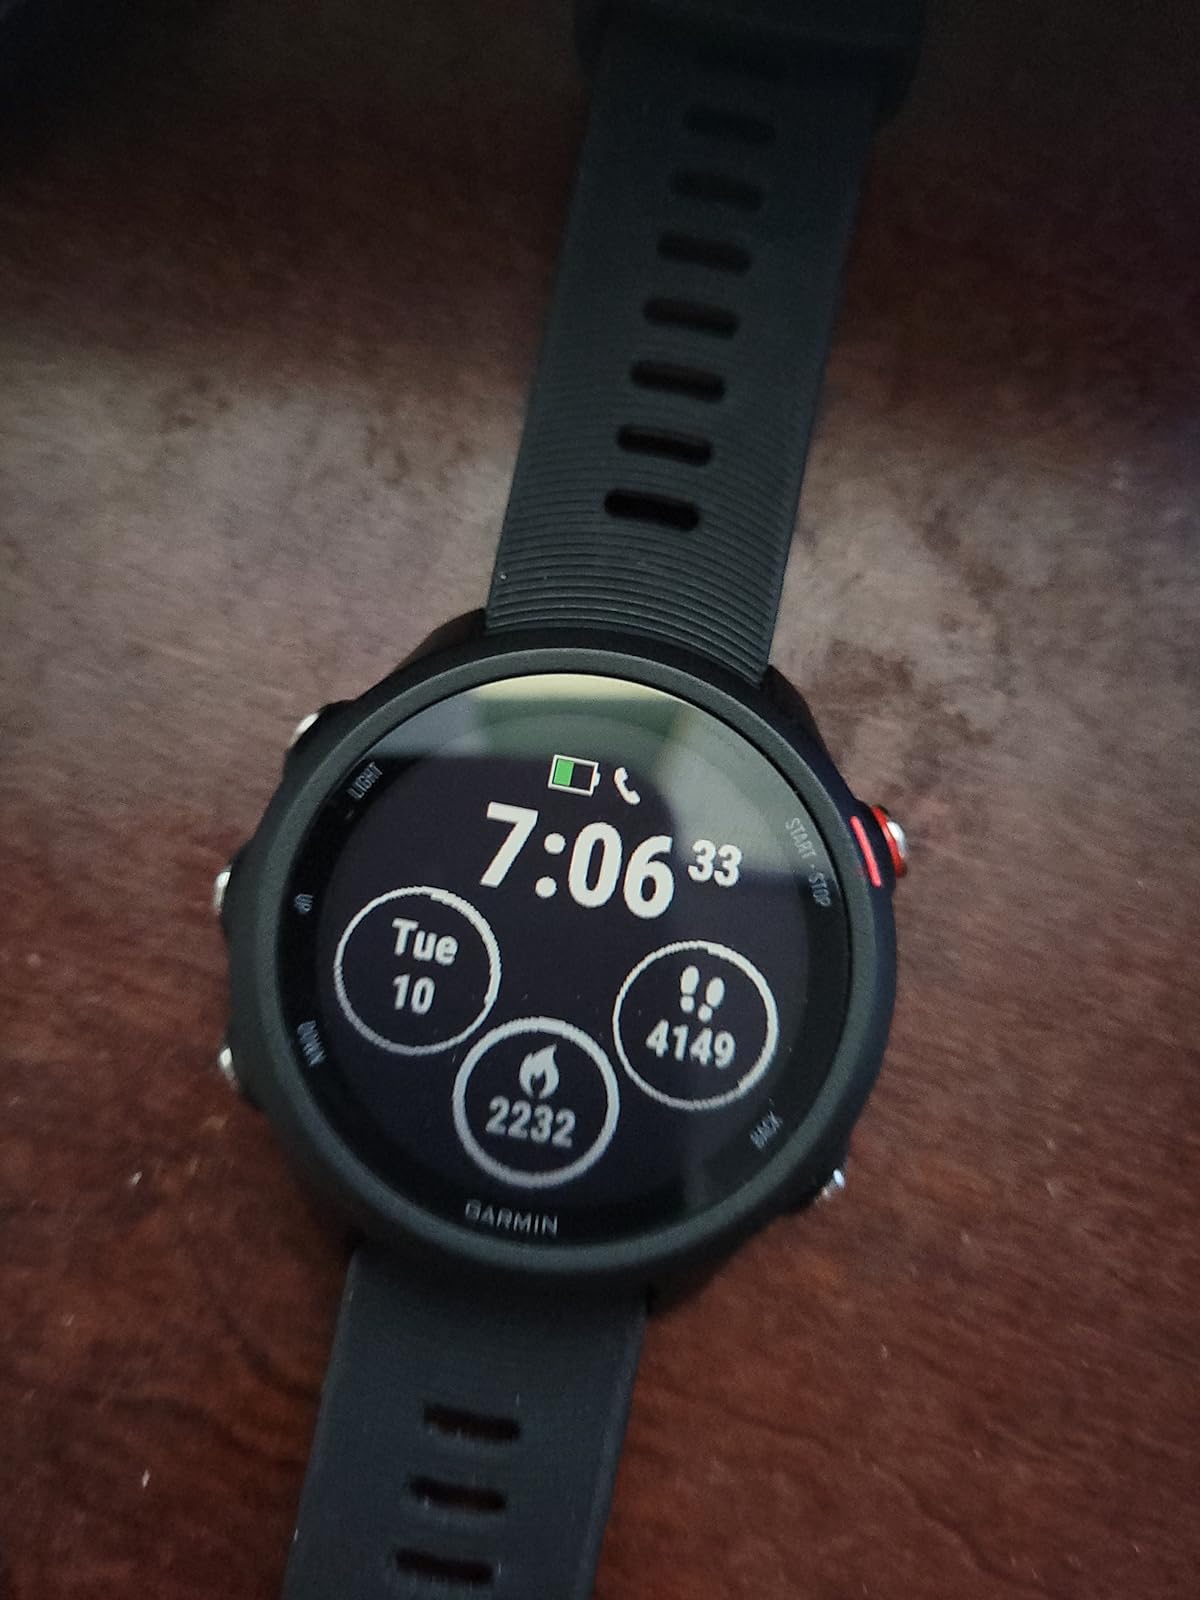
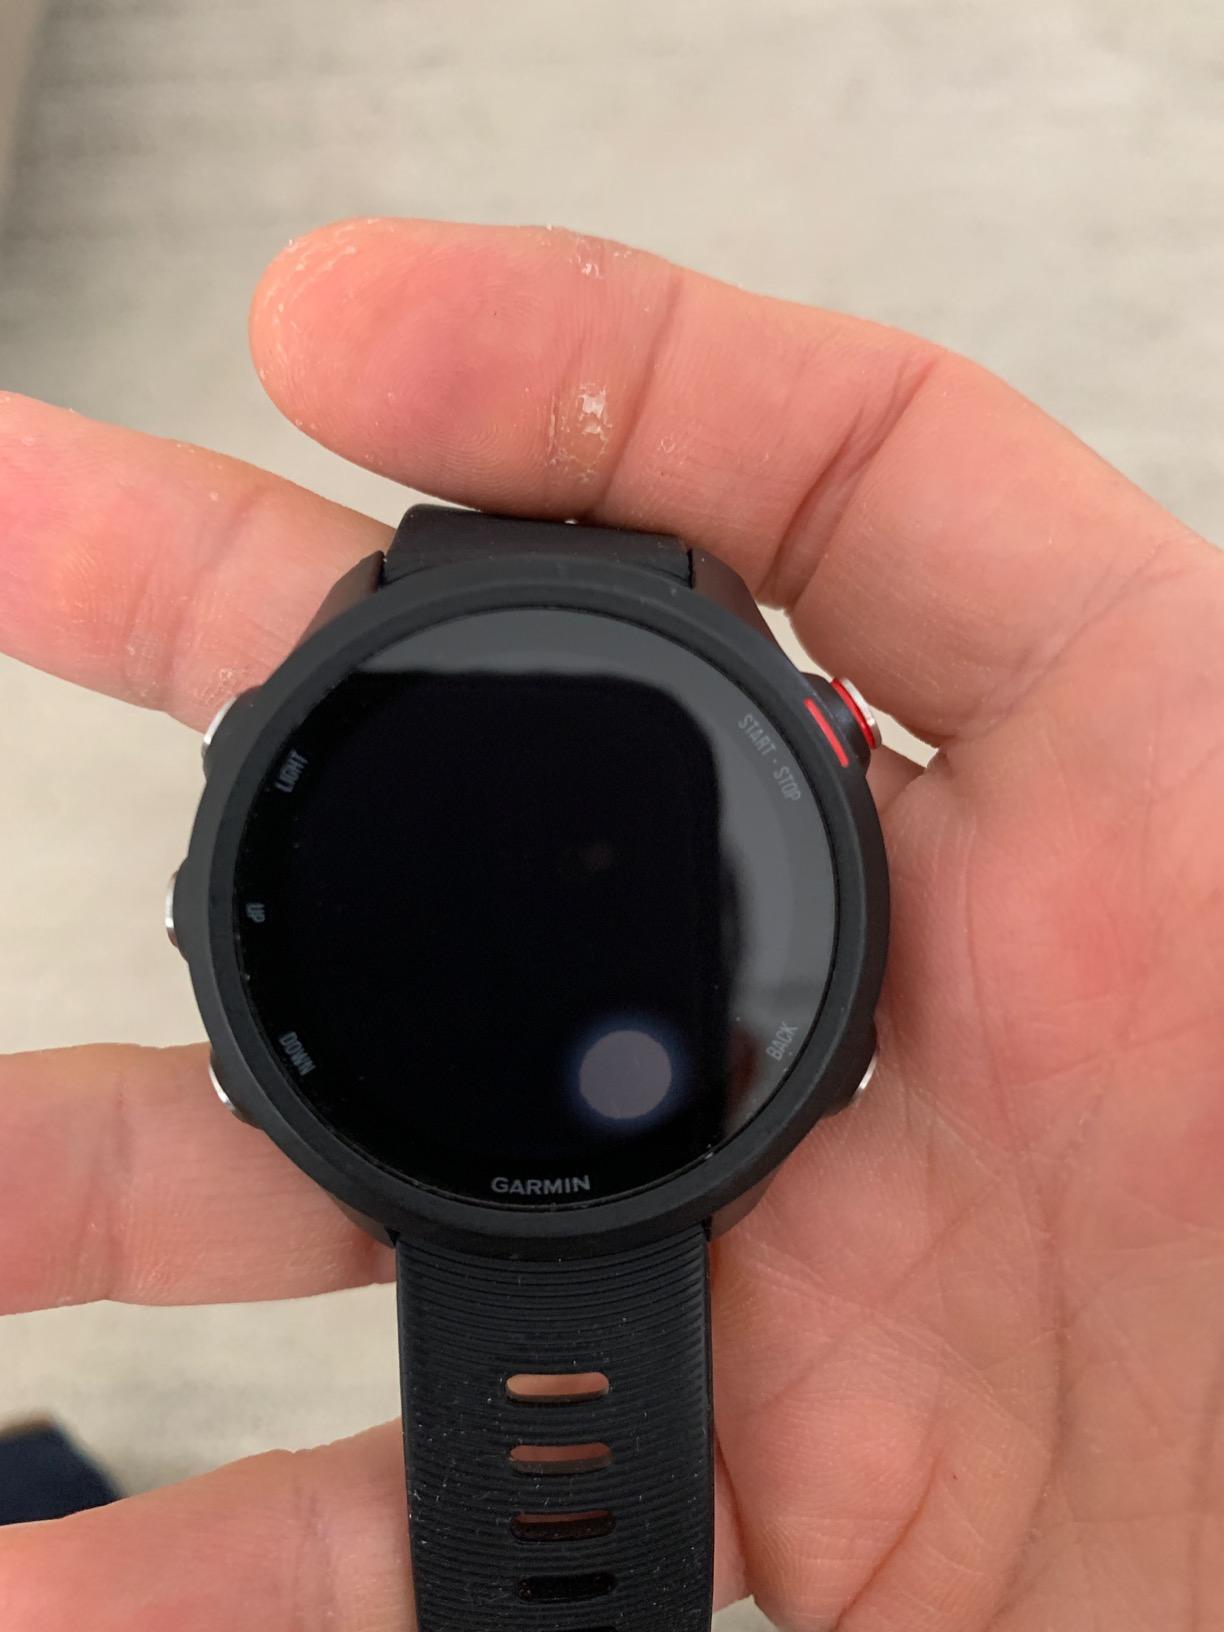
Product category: smartwatch
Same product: yes